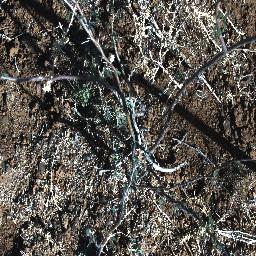
Label: negative